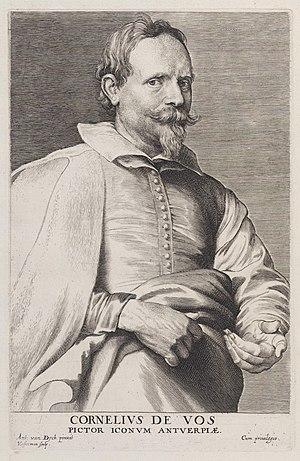
Icones Principum Virorum, connu comme l’Iconographie est un album iconographique édité et dirigé par Antoine van Dyck, recensant les principales personnalités anversoises qui lui sont contemporaines. Cet album, composé de gravures exécutées par Van Dyck et par d'autres graveurs sous sa supervision, est publié pour la première fois en 1635 à Anvers.